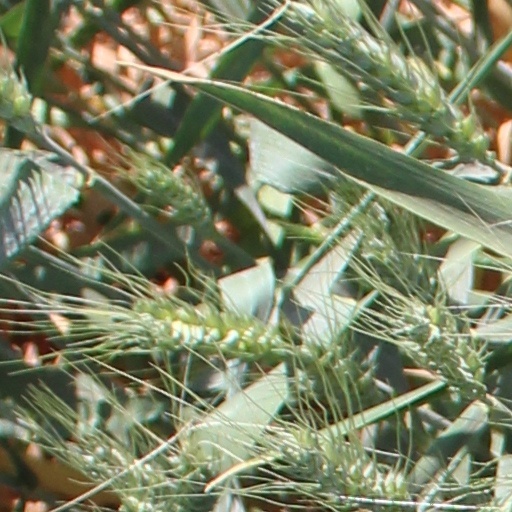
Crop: wheat